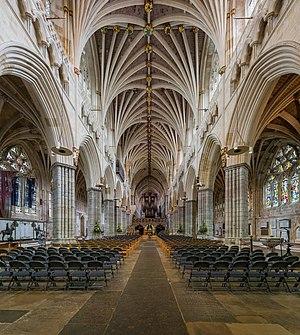
La cathédrale Saint-Pierre d'Exeter est la cathédrale du diocèse d'Exeter dans la ville d'Exeter dans le comté du Devon, dans le sud-ouest de l'Angleterre. Construite à partir du XIIᵉ siècle en architecture normande puis gothique à partir du milieu du XIIIᵉ siècle, en style decorated et achevée pour l'essentiel vers 1400; elle est dédiée à l'apôtre Pierre.